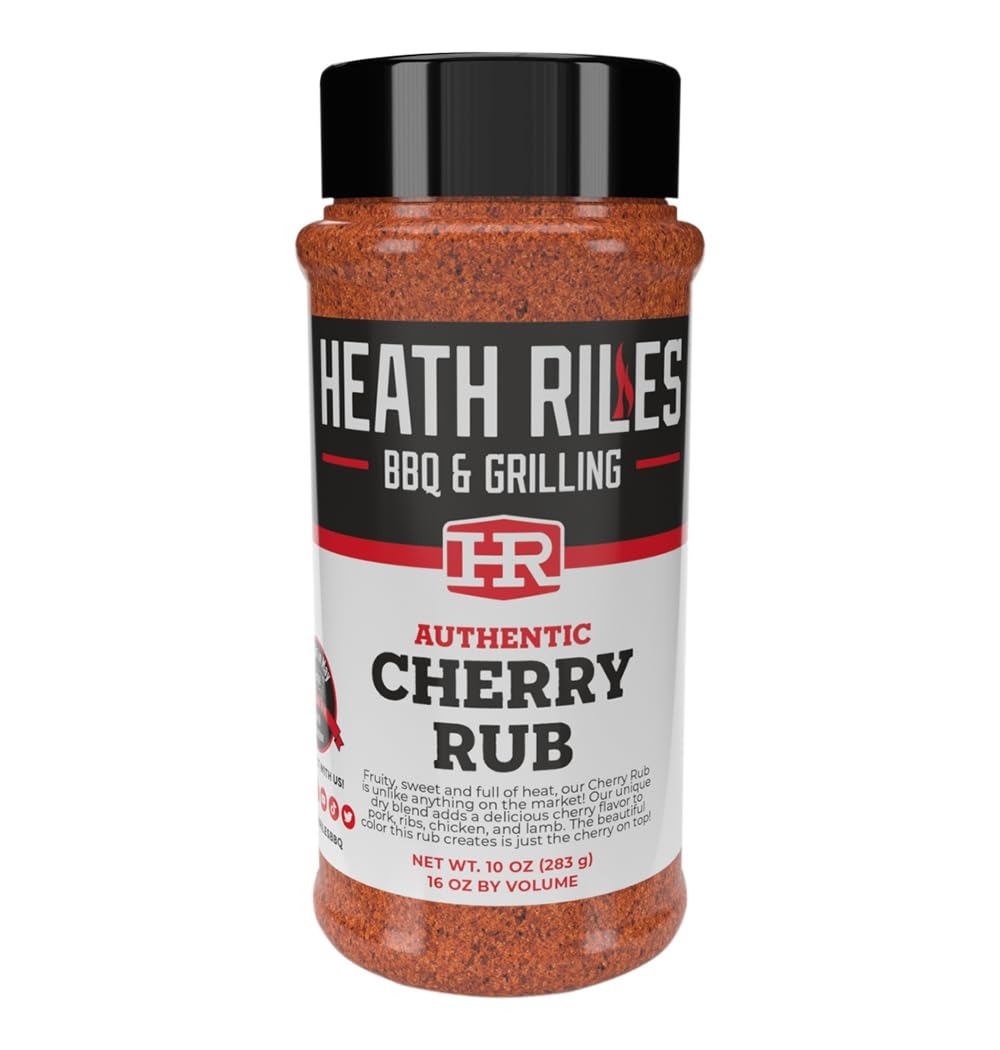
Item Name: Heath Riles BBQ Rub - Cherry Seasoning, Champion Pitmaster Recipe, Legendary Rubs For Smoking & Grilling, 70+ BBQ Championships, 10 oz.
Bullet Point 1: AUTHENTIC CHERRY RUB: This rub is a blend of secret spices that are guaranteed to wake up your taste buds with a poppin' cherry flavor. This rub works well on pork, ribs, chicken, lamb or anything that you want to POP!
Bullet Point 2: PURE INGREDIENTS: Finally a bbq seasoning you can feel good about. We include only the ingredients that pack a flavorful punch, and none of the harmful ones that other spice companies do.
Bullet Point 3: AWARD-WINNING FLAVOR: With over 70 + championships & multiple perfect score category awards in MBN & KCBS, it's safe to say Heath Riles knows flavor.
Bullet Point 4: USE IT ON ANYTHING & EVERYTHING: Whether you use it as a chicken rub, pork rub, brisket rub, or rib rub, our award-winning seasonings are sure to wow your tastebuds and spice up a previously bland meal.
Bullet Point 5: MADE IN THE USA: All of our mouth-watering products are proudly made in America in the state of Mississippi.
Product Description: This rub is a secret blend of spices with a poppin' cherry flavor! This rub works well on pork, ribs, chicken, lamb or anything that you want to POP! It's guaranteed to wake up your taste buds!
Value: 16.0
Unit: Ounce

Price: 15.95